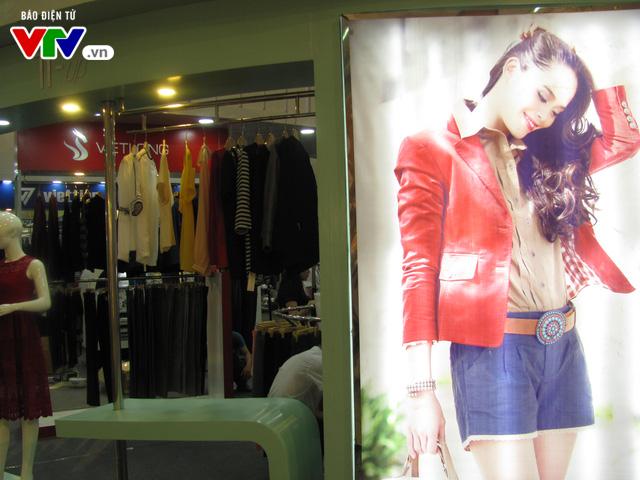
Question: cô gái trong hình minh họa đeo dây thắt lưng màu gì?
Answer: cô ấy đeo dây thắt lưng màu nâu